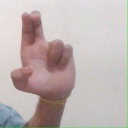
अक्षर: आ